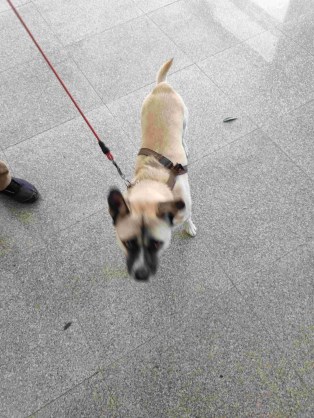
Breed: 1043-n000001-Shiba_Dog